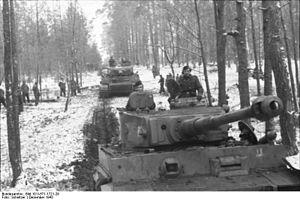
La 2ᵉ division SS « Das Reich » ou la division « Das Reich » est l'une des 38 divisions de la Waffen-SS durant la Seconde Guerre mondiale, composée de volontaires et de Volksdeutsche, notamment des Alsaciens-Mosellans incorporés de force.
La division blindée est une unité militaire composée surtout de véhicules terrestres blindés dont un grand nombre de chars. Son emploi devint fondamental dans la stratégie et l'organisation des armées à compter de la Seconde Guerre mondiale.